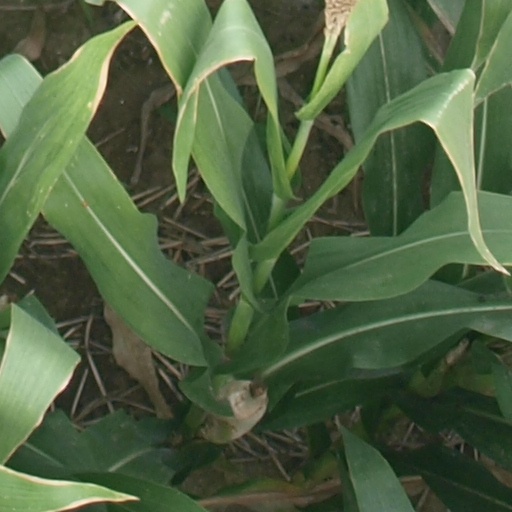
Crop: maize; corn